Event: Nepal Earthquake
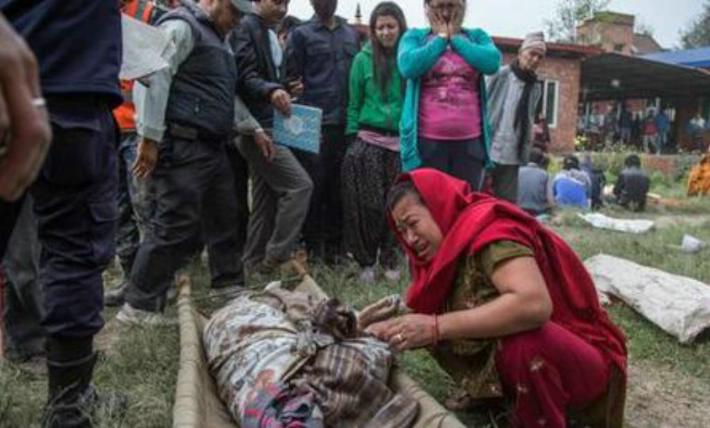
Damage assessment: no_damage